Halle Building

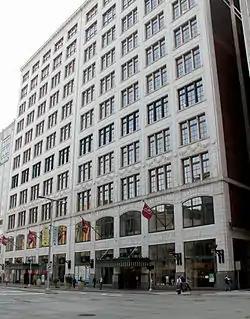

The Halle Building, formerly known as the Pope Building and after 2014 as The Residences at Halle, is an 11-story Chicago School mixed-use structure located in the Downtown Cleveland central business district in Cleveland, Ohio, in the United States. Designed by architect Henry Bacon, the building was the flagship department store of the Halle Brothers Co. from 1910 to 1982.